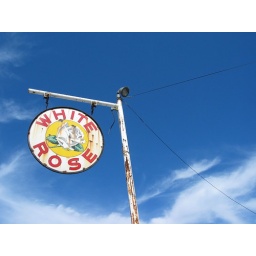
white tea sign in Tobermory Ontario